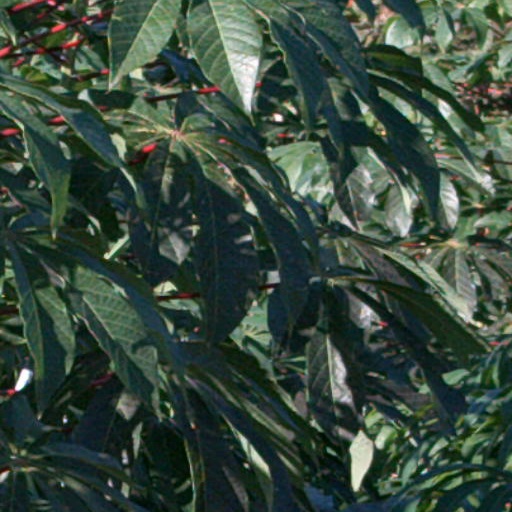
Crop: cassava